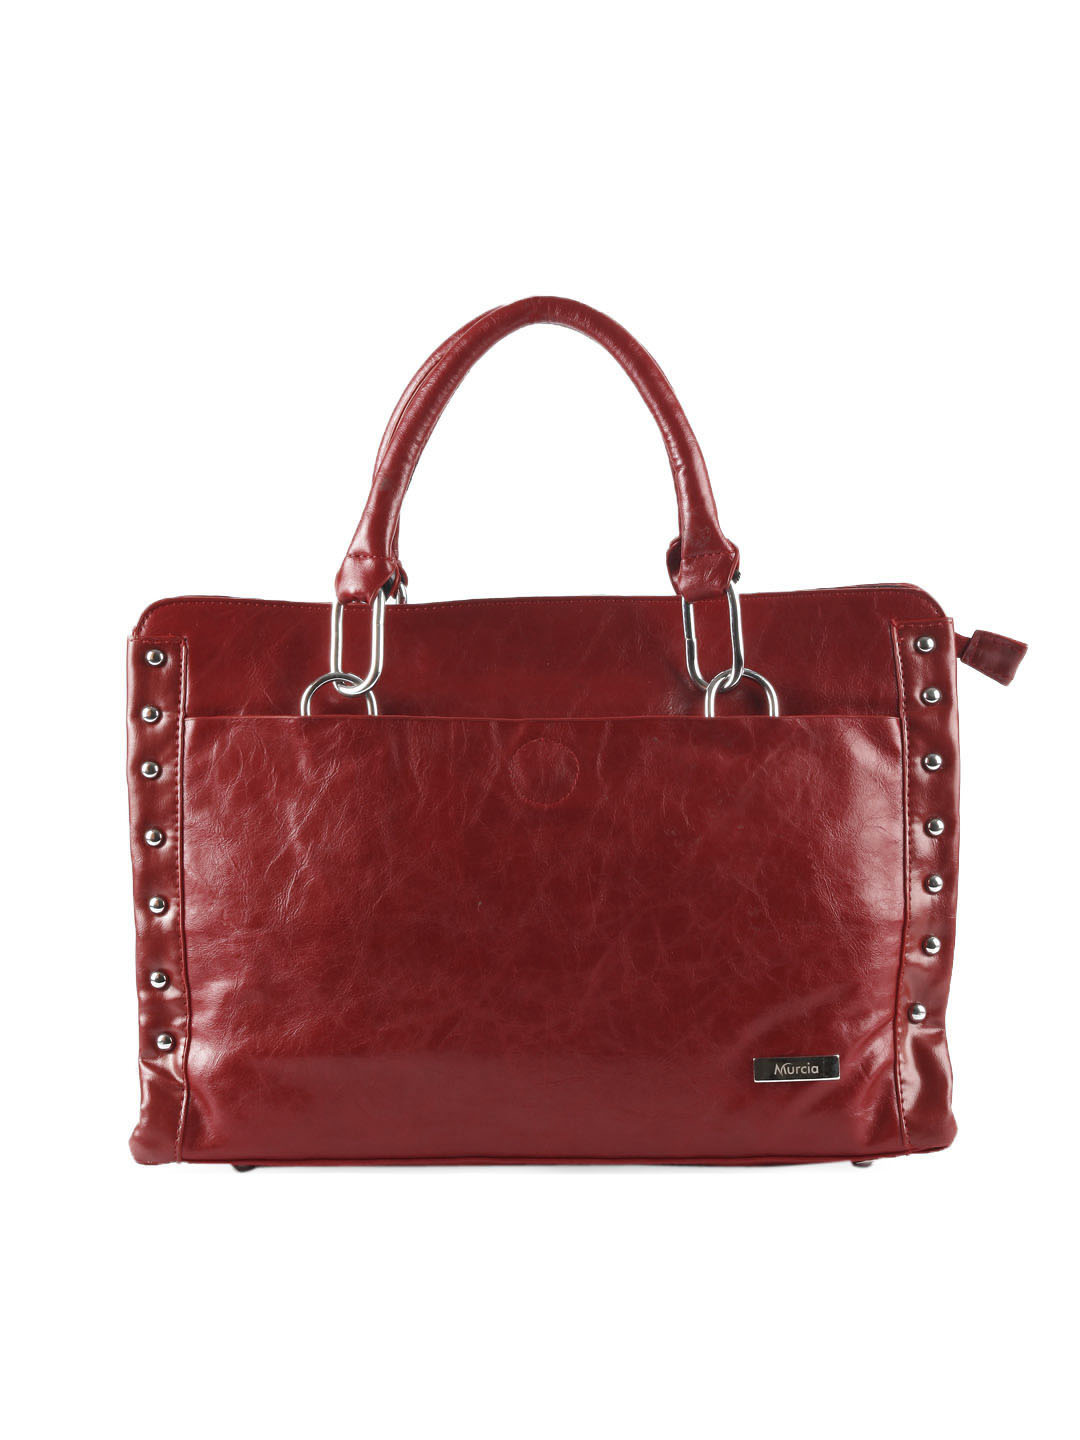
Murcia Women Casual Red Handbag
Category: Accessories / Bags / Handbags
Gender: Women
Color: Red
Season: Winter 2015
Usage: Casual